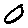
Label: 0